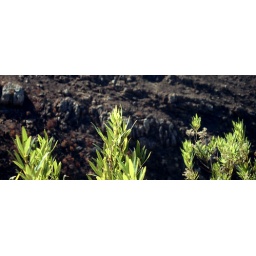
one side of the mountain was blackened by a recent fire while new plant life flourished on the other side